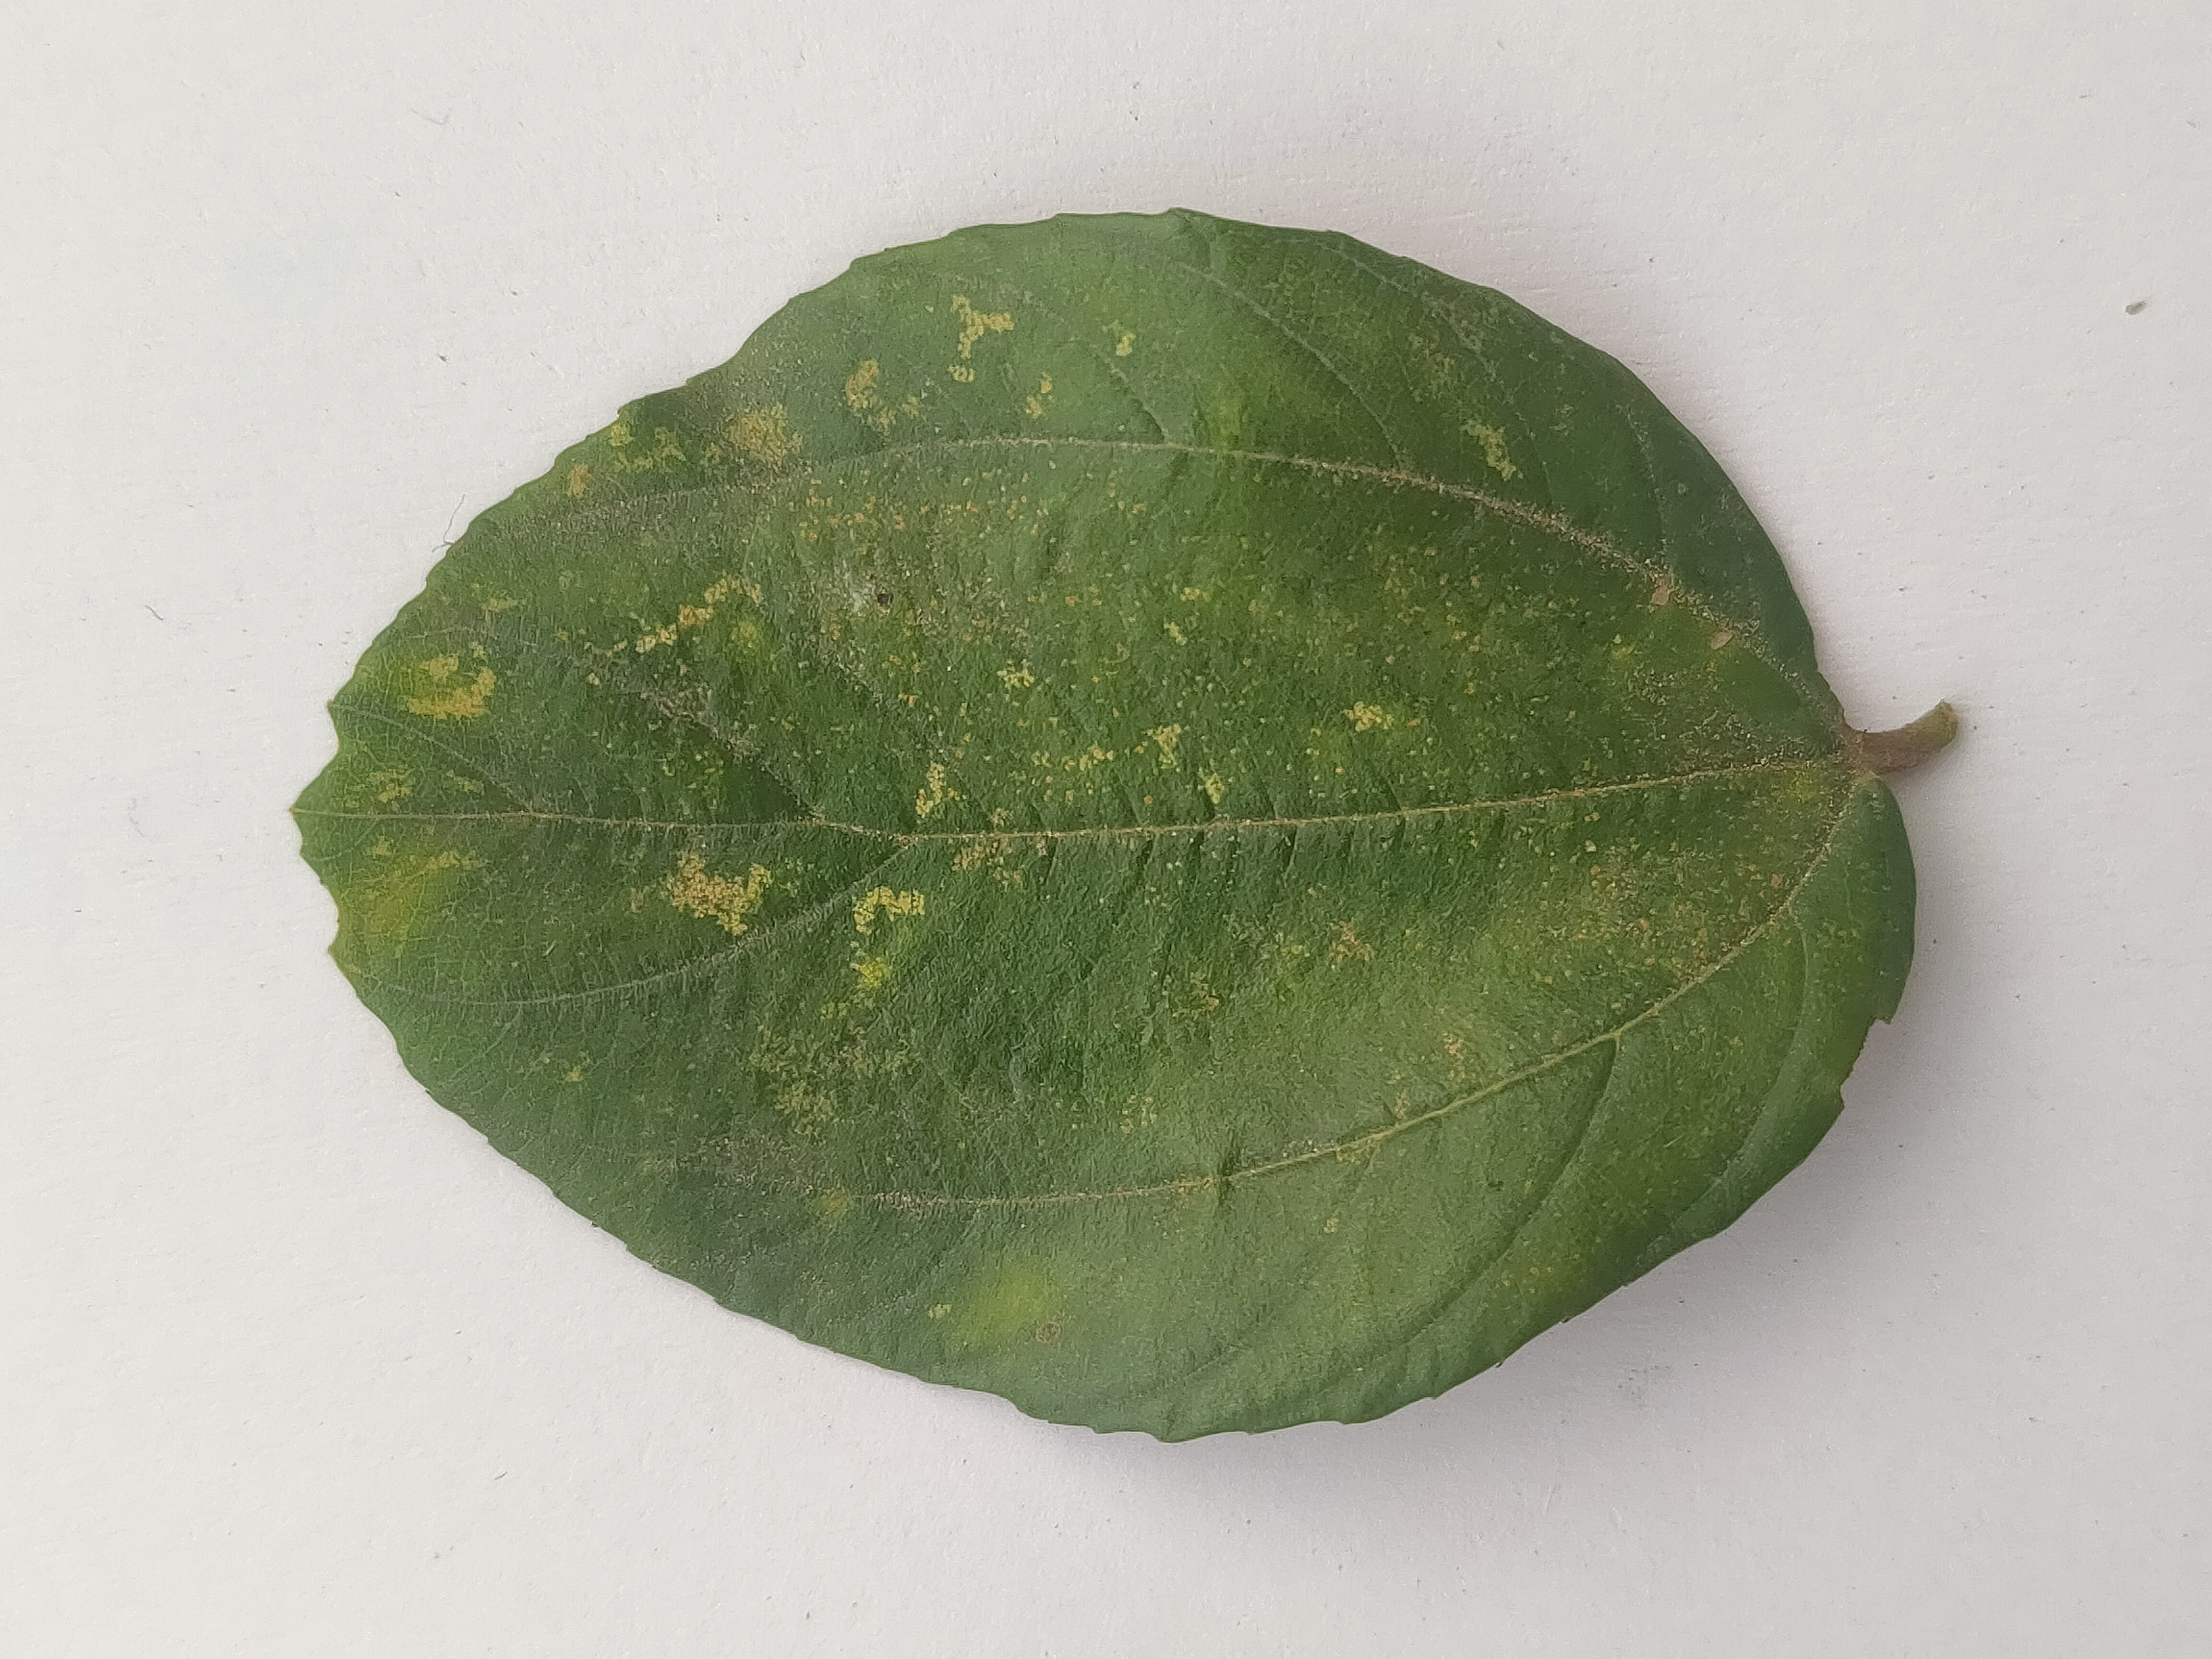
Leaf variety: Plum